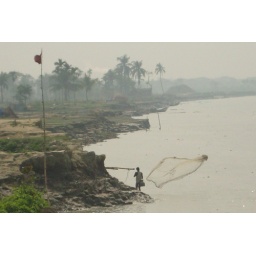
Early in the morning,  Fisherman catching fish using handy fishing net to catch fish from the river (Meghna)